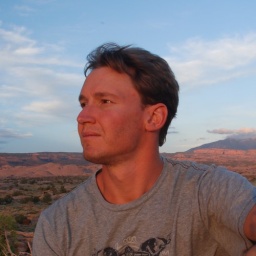
Self portrait taken in Sand Flats recreation area above Moab, UT during a recent mountain bike trip out west